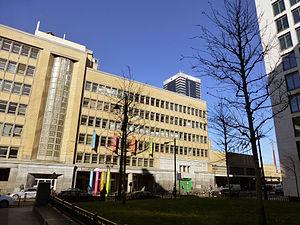
Cette page reprend une partie des bâtiments remarquables se trouvant sur le trajet de la ligne 32 du tramway de Bruxelles.
11 avril : élections législatives. Recul du PSC.
La gare de Bruxelles-Midi, plus communément appelée Gare du Midi, est une des trois grandes gares ferroviaires de Bruxelles, située sur le territoire de la commune bruxelloise de Saint-Gilles.